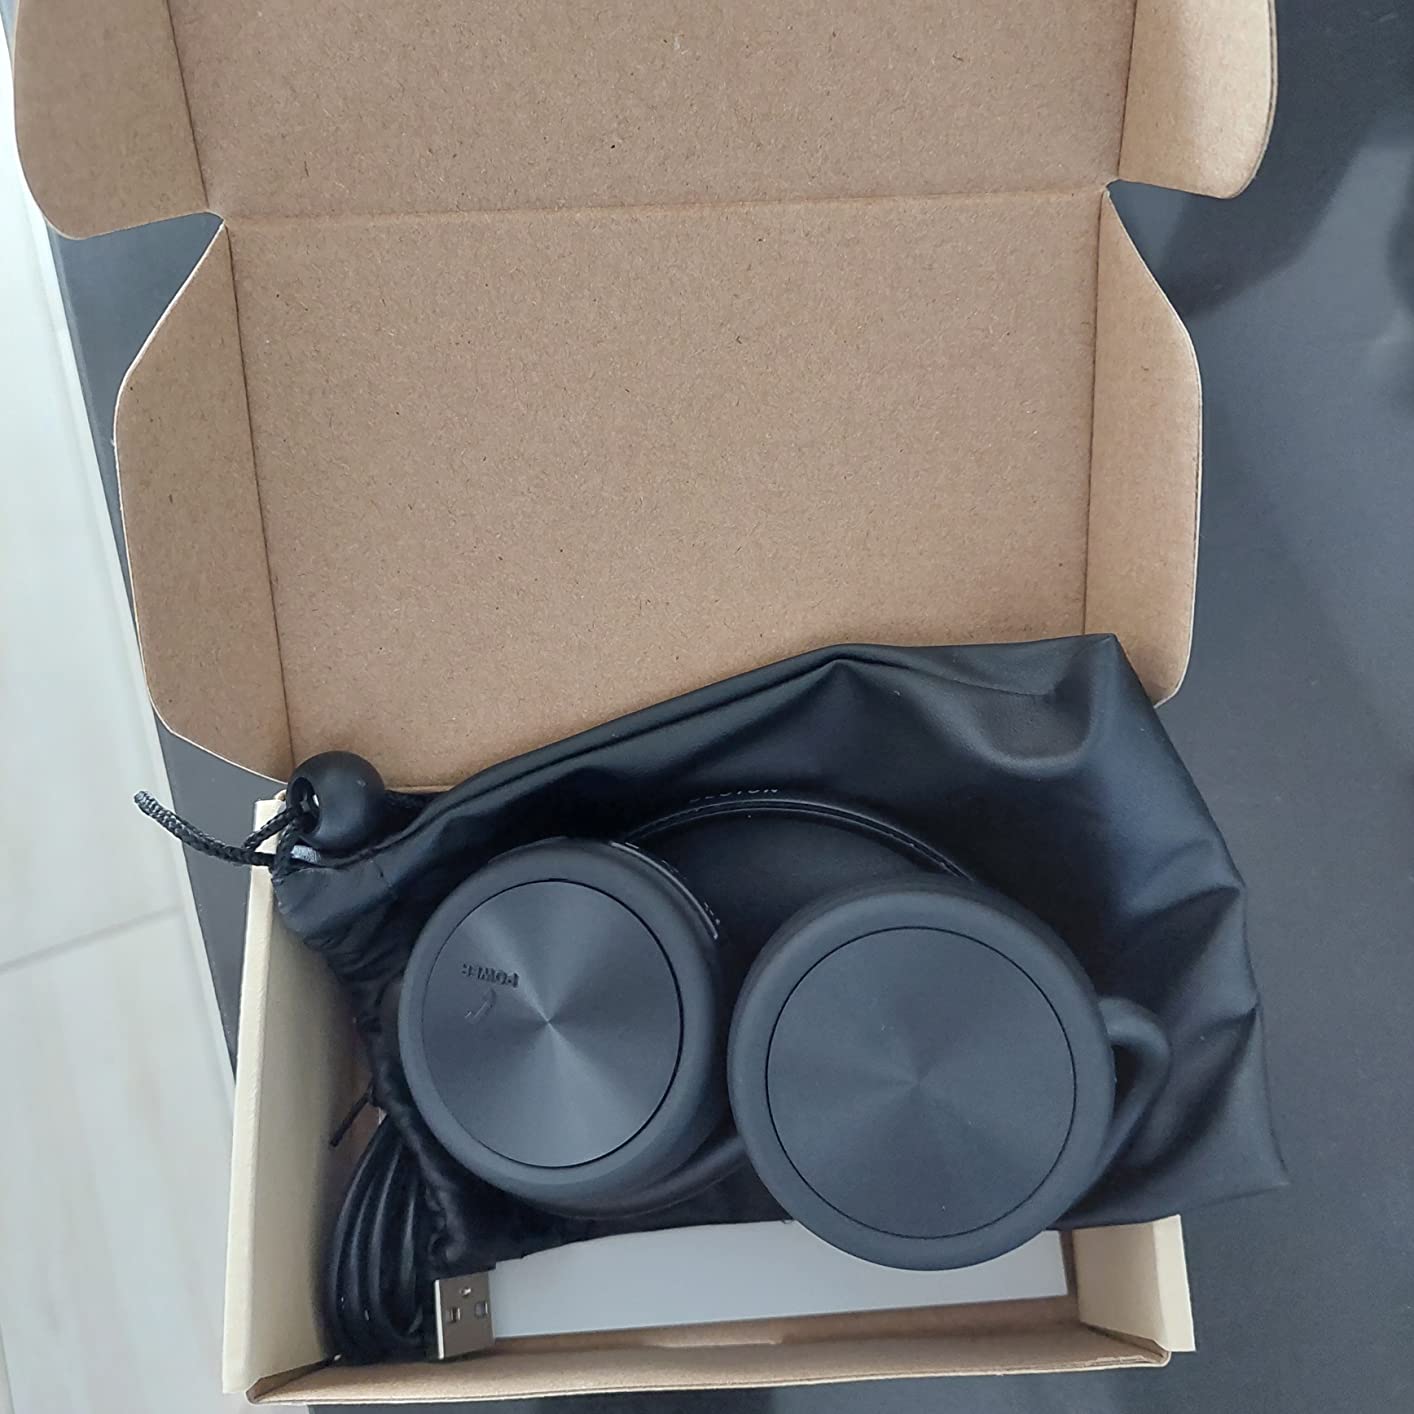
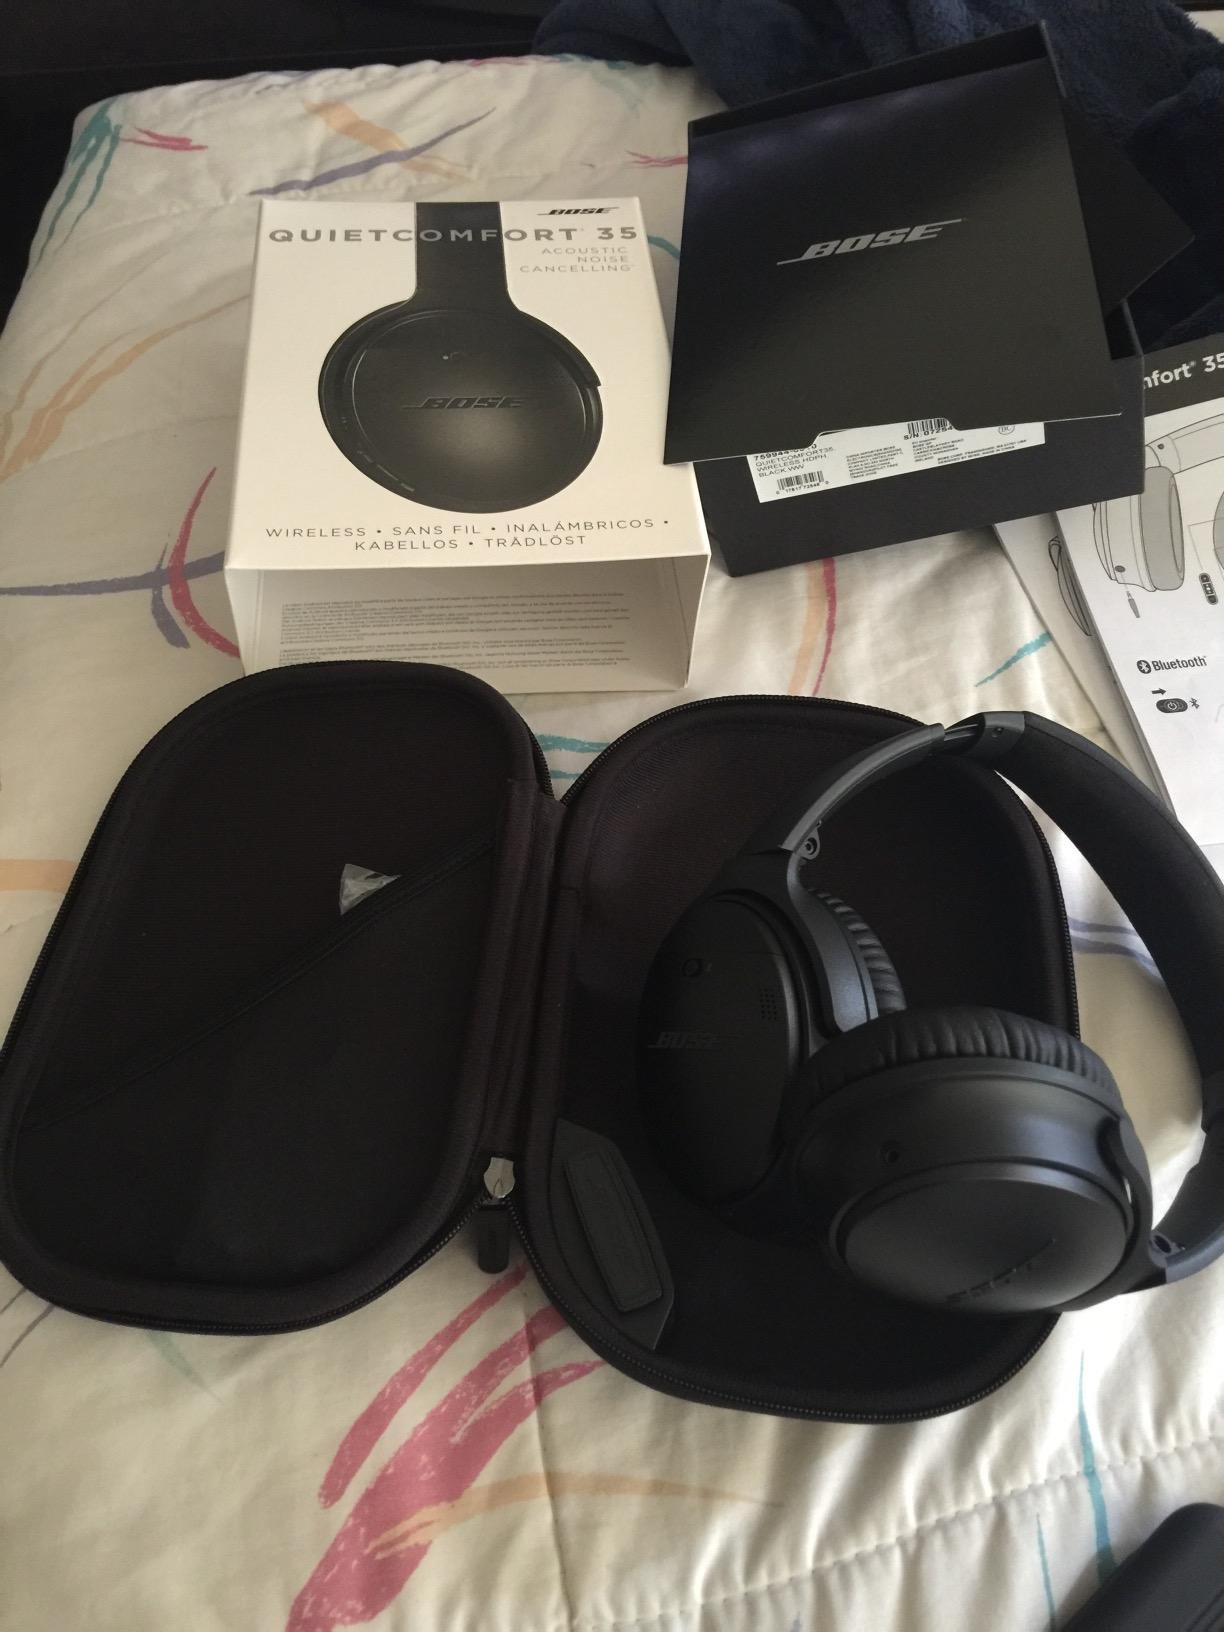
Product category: headphones
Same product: no